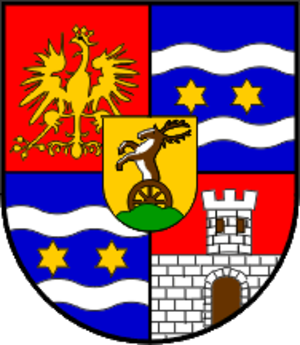
Le comitat de Varaždin est un comitat croate situé près de la frontière slovène et hongroise sur l’axe autoroutier A4 qui relie Zagreb et Budapest. Aussi, il est bordé par le comitat de Međimurje au nord, le comitat de Krapina-Zagorje au sud-ouest, le comitat de Zagreb au sud et le comitat de Koprivnica-Križevci au sud-est. Le chef-lieu est la ville de Varaždin. Selon le recensement fait en 2011 le comitat est peuplé de 175 951 habitants.